Dallam County Courthouse

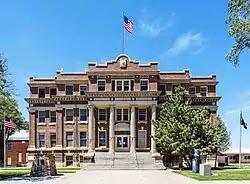
Dallam County Courthouse

The Dallam County Courthouse, at Fifth and Denrock Sts. in Dalhart, Texas, is a historic courthouse that was built in 1923. It was designed by J. Roy Smith in Classical Revival style. It was listed on the National Register of Historic Places in 1992.